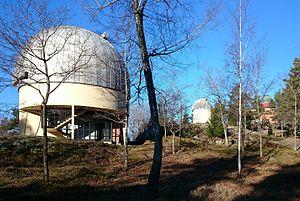
L'observatoire de Kvistaberg est un observatoire suédois appartenant au département de physique et d'astronomie de l'université d'Uppsala et situé entre Uppsala et Stockholm, presque à égale distance des deux villes.